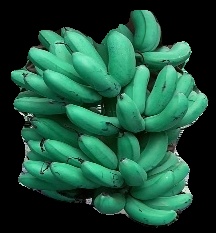
Variety: rasbale
Grade: grade1